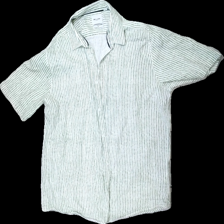
View: front
Type: Shirt
Category: Men
Brand: Not in the list
Brand text on label: Only & Sons
Colors: White, Green
Material: 100% cotton
Pattern: Striped
Cut: Regular, V-collar
Size: XXL
Season: All
Price range: 50-100
Recommended usage: Reuse